Quentin Blake Centre for Illustration

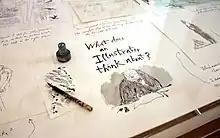
Quentin Blake: Inside Stories exhibition at House of Illustration, 2014

In July 2020 it was announced House of Illustration at Granary Square would close and that the organisation would relocate to industrial heritage site New River Head in the Clerkenwell area in the London Borough of Islington. The site's 18th- and 19th-century buildings will be restored according to a scheme by Tim Ronalds Architects as part of a £12mn capital campaign. The site will open in 2024 and will be named Quentin Blake Centre for Illustration. It will be home to exhibition galleries, education studios, events space, a shop and a café Until the site opens, the organisation is touring exhibitions of original illustration, hosting creative workshops and working with schools and community groups in Islington. A 2021 project in collaboration with The Peel Institute and London Metropolitan Archives was called "Clerkenwell: Now and Then", and resulted in an alternative guide to Islington written and illustrated by local residents.